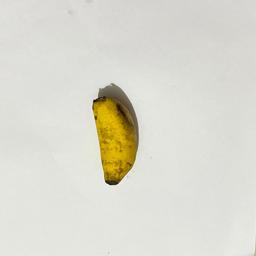
Banana variety: Sabri Kola